Huaraz

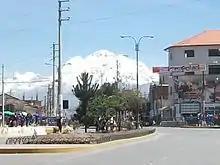
Huascaran Mountain seen from Huaraz

Much of the north side and a large part of the center of the city was destroyed in 1941 by floodwaters and avalanche debris because of a burst reservoir from Lake Palcacocha that was the city's municipal water supply. The reservoir dam was about east of the town and more than 200 meters elevation above it. The dam failed because of sudden overflow pressure from an avalanche of glacier ice probably caused by a localized tremor (earthquake). Within a few minutes the stream bed was filled with an avalanche of water, mud, boulders, and associated debris whose crest by the time it reached the city may have exceeded 15 meters height above the stream bed. In as few as four minutes after the dam burst the avalanche obliterated and covered the city's most modern suburb and destroyed most of the north half of the city. 4,000 died.